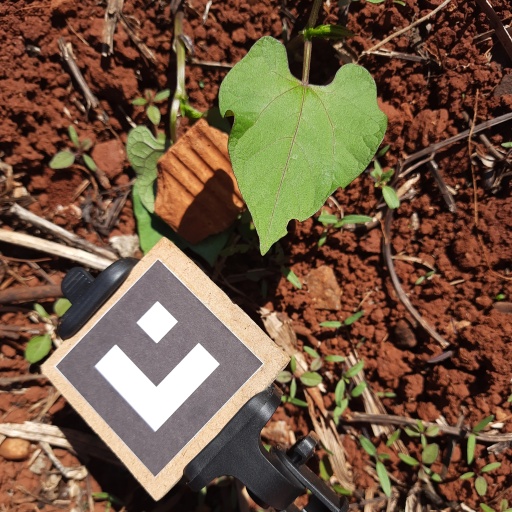
Observations: wavy surface, eating holes in the edge, under sunlight